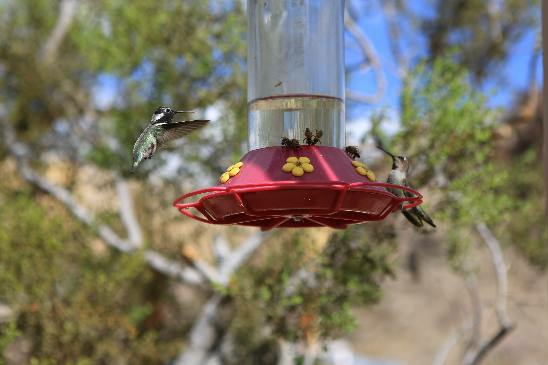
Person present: No